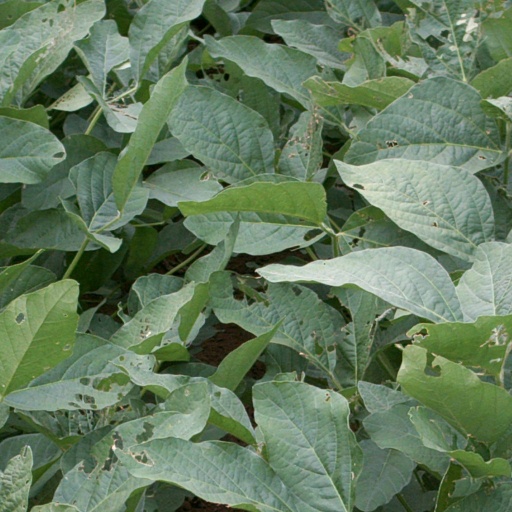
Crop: soybean